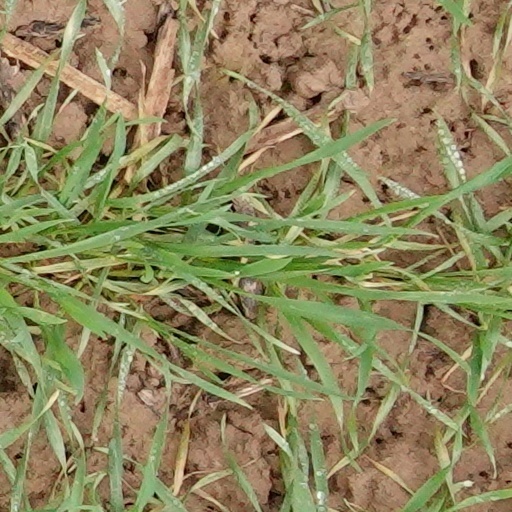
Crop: wheat